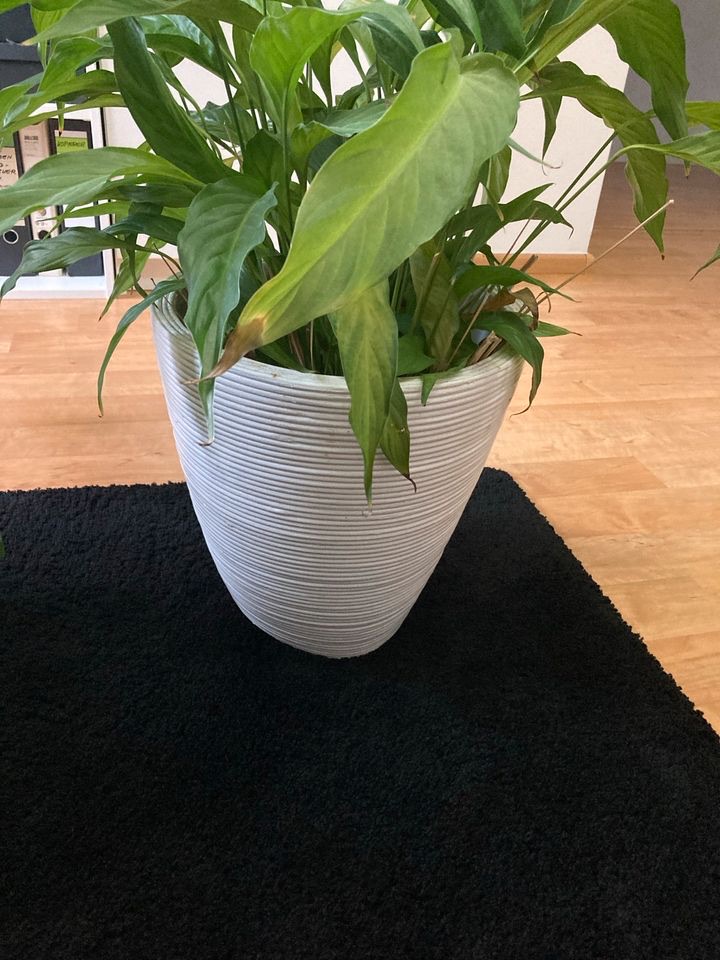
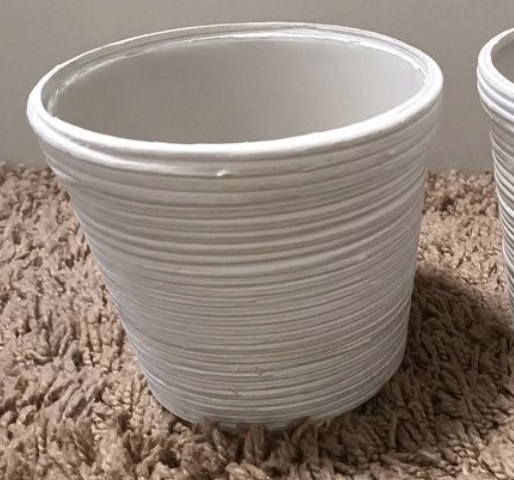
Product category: misc
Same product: yes